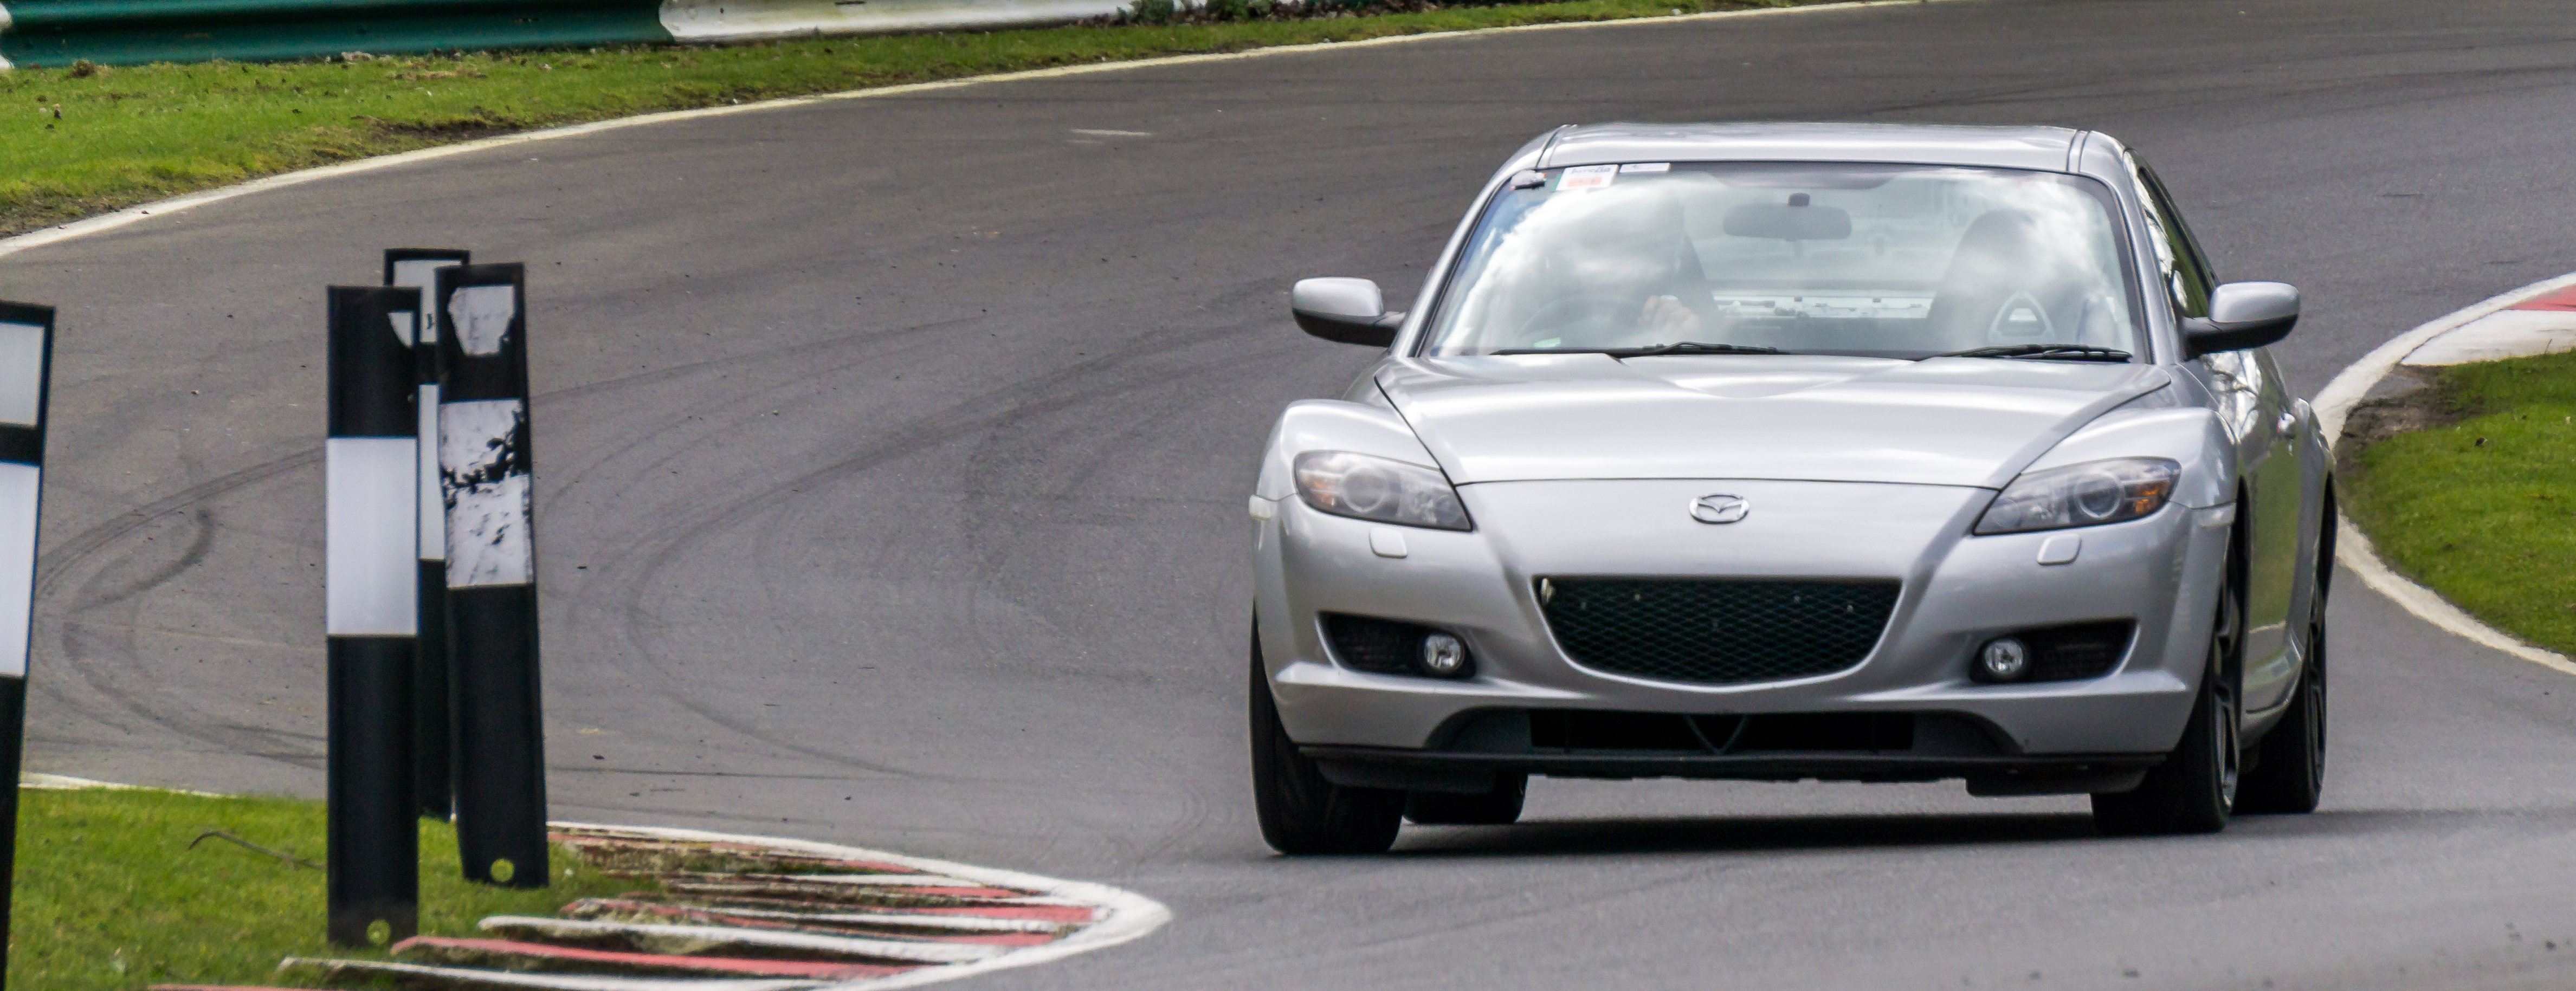
track, car, wheel, vehicle, park, sports car, bumper, 2016, sony, day, mazda, february, mazda3, ilce6000, trackday, 28th, cadwell, opentrack, land vehicle, automobile make, automotive exterior, automotive design, luxury vehicle, mazda rx 8